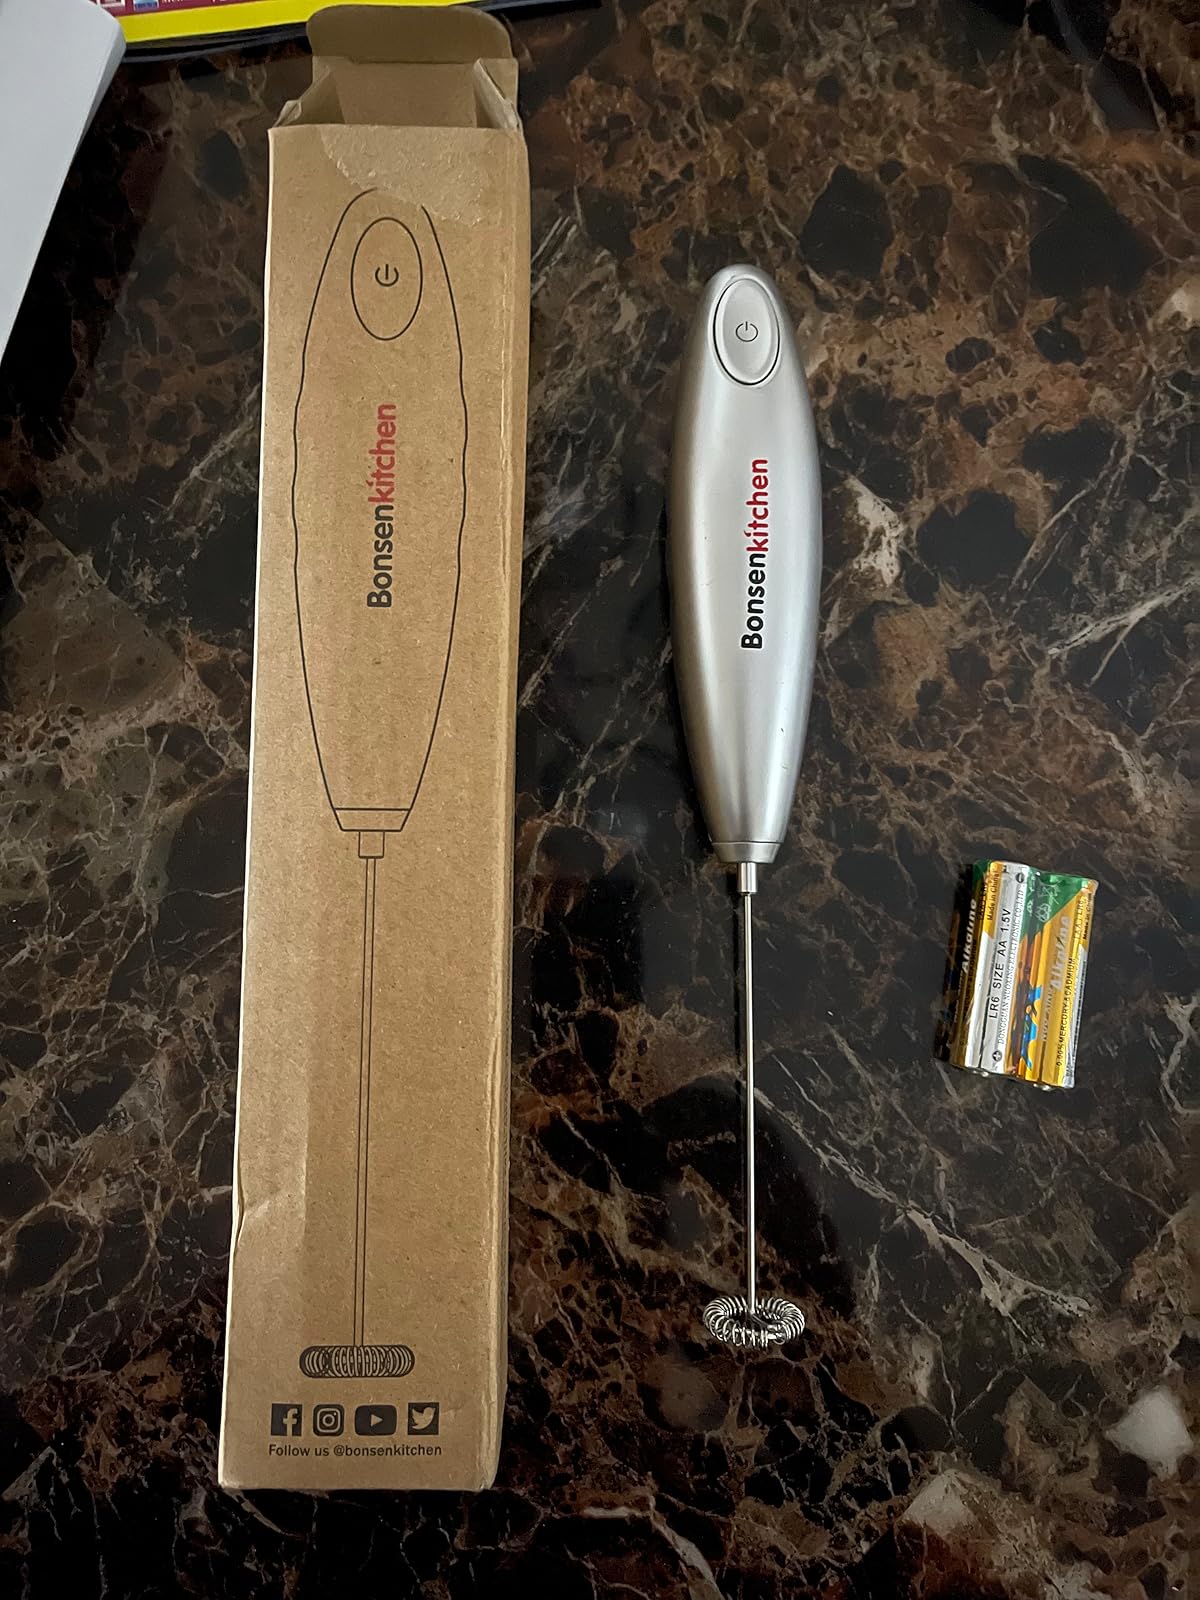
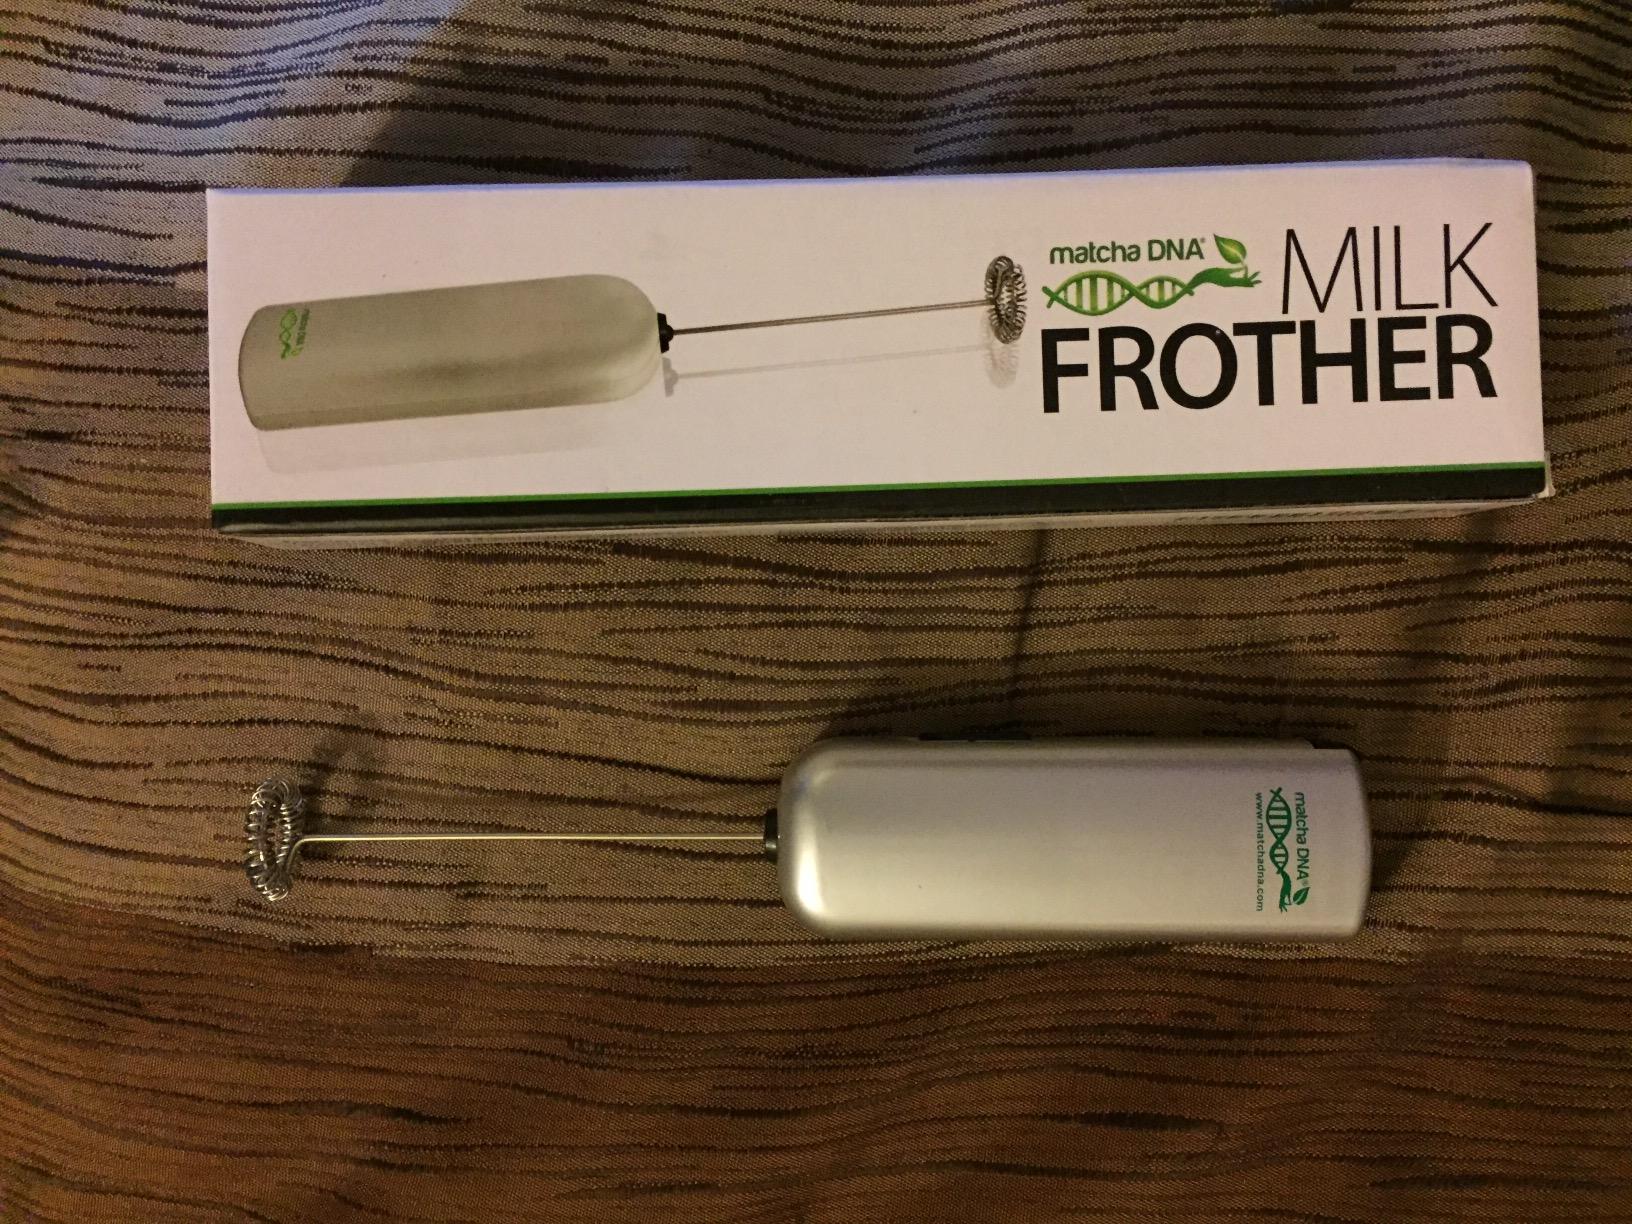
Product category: items_mixer
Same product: no